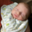
Label: baby